Anton Ažbe

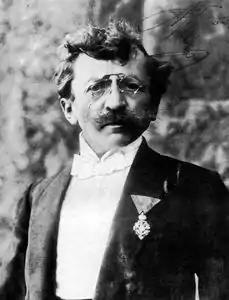
Anton Ažbe, 1904 photograph

Anton Ažbe (30 May 1862 – 5 or 6 August 1905) was a Slovene realist painter and teacher of painting.